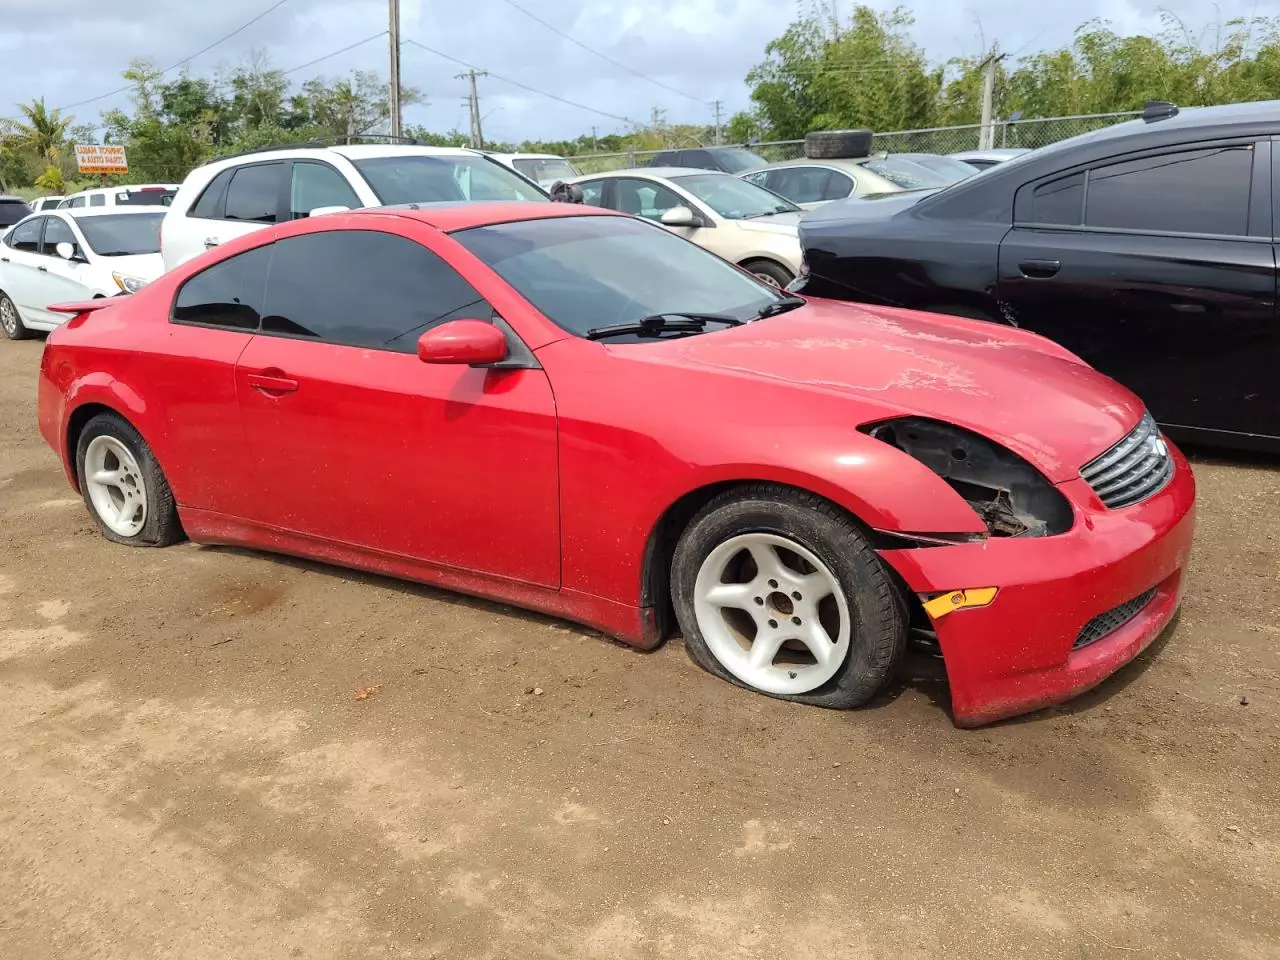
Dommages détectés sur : feu avant droit, capot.
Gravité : majeur